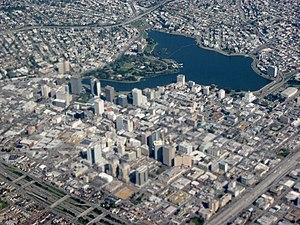
Le lac Merritt est un lac, soumis à la marée, provenant de la région de la baie de San Francisco dans le centre d'Oakland, en Californie.